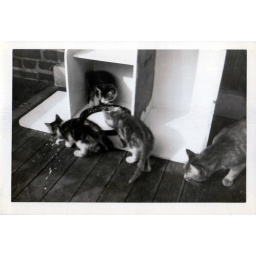
Found in box of photos purchased at a sidewalk sale in NJ, 2002